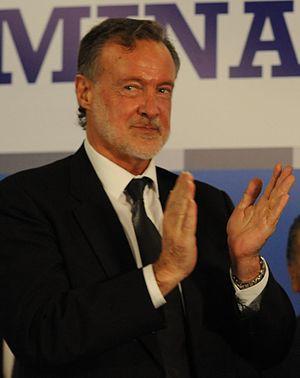
Rafael Antonio Bielsa, né le 15 février 1953 à Rosario, Argentine est un homme politique argentin. Il fut ministre des Affaires étrangères du président Néstor Kirchner du 25 mai 2003 à décembre 2005.